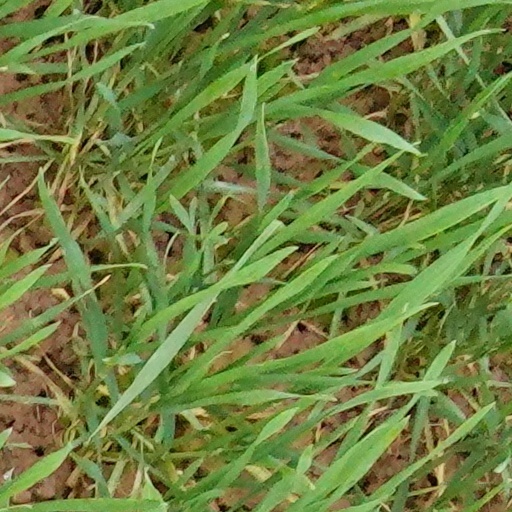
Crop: wheat